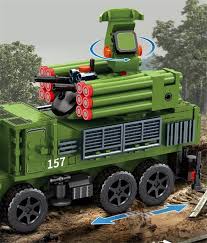
Label: Air Defense